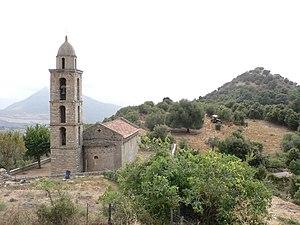
Cet article recense les monuments historiques de la Corse-du-Sud, en France.
Santa-Maria-Figaniella est une commune française située dans la circonscription départementale de la Corse-du-Sud et le territoire de la collectivité de Corse. On la nomme fréquemment Santa-Maria-di-Viggiano. Le village appartient à la piève de Viggiano.